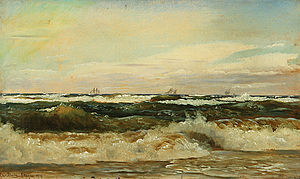
Christian Blache / Billedgalleri
Christian Vigilius Blache var en dansk marinemaler.